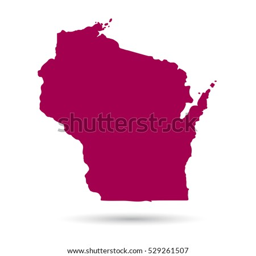
map of the state on a white background